Kurchatov Institute

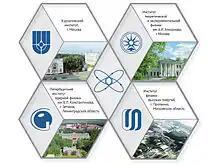

The Kurchatov Institute (National Research Centre "Kurchatov Institute") is Russia's leading research and development institution in the field of nuclear energy. It is named after Igor Kurchatov and is located at 1 Kurchatov Square, Moscow.